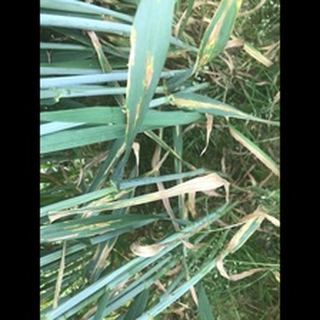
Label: wheat_septoria